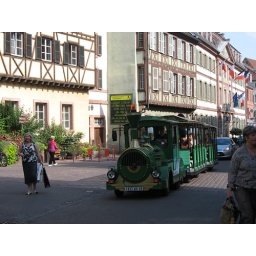
The green tourist train in Colmar.